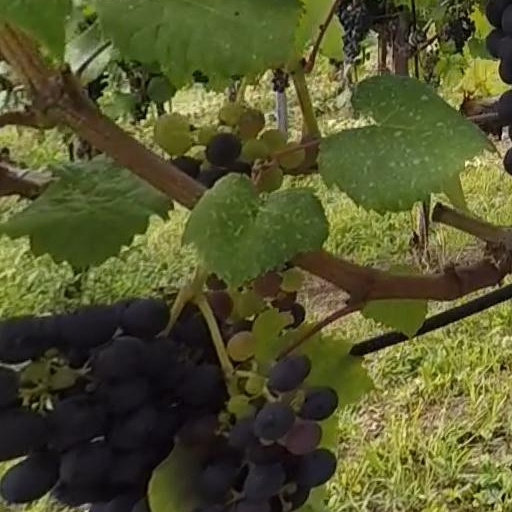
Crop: grape